Vologda Governorate

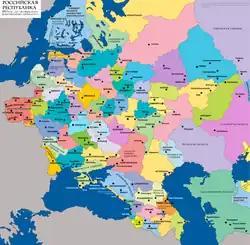
The European part of the Russian Republic in 1917. Vologda Governorate is shown as the pink area in the top right part of the map.

It was administered by 10 uyezds (the administrative centers, which all had the town status, are given in parentheses),